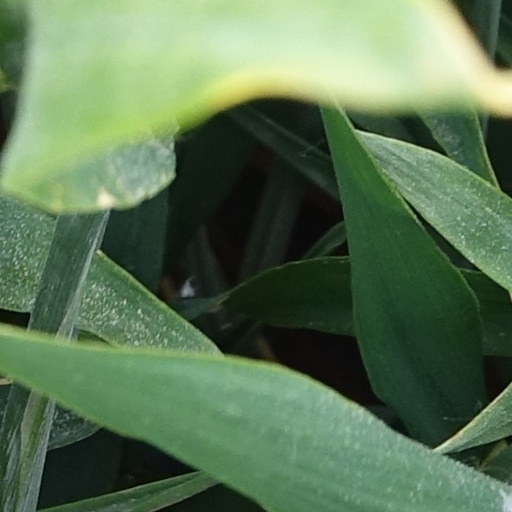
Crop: wheat